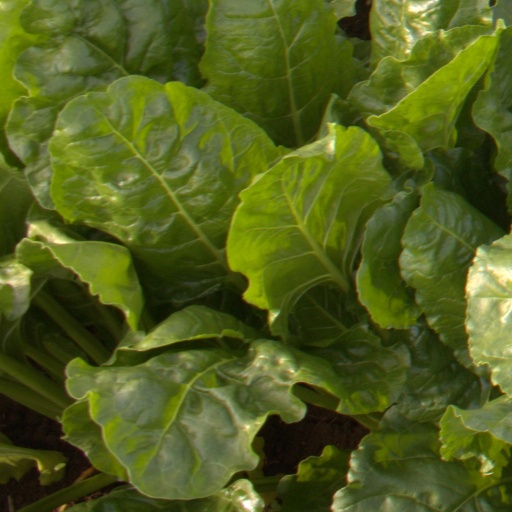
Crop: sugar beet